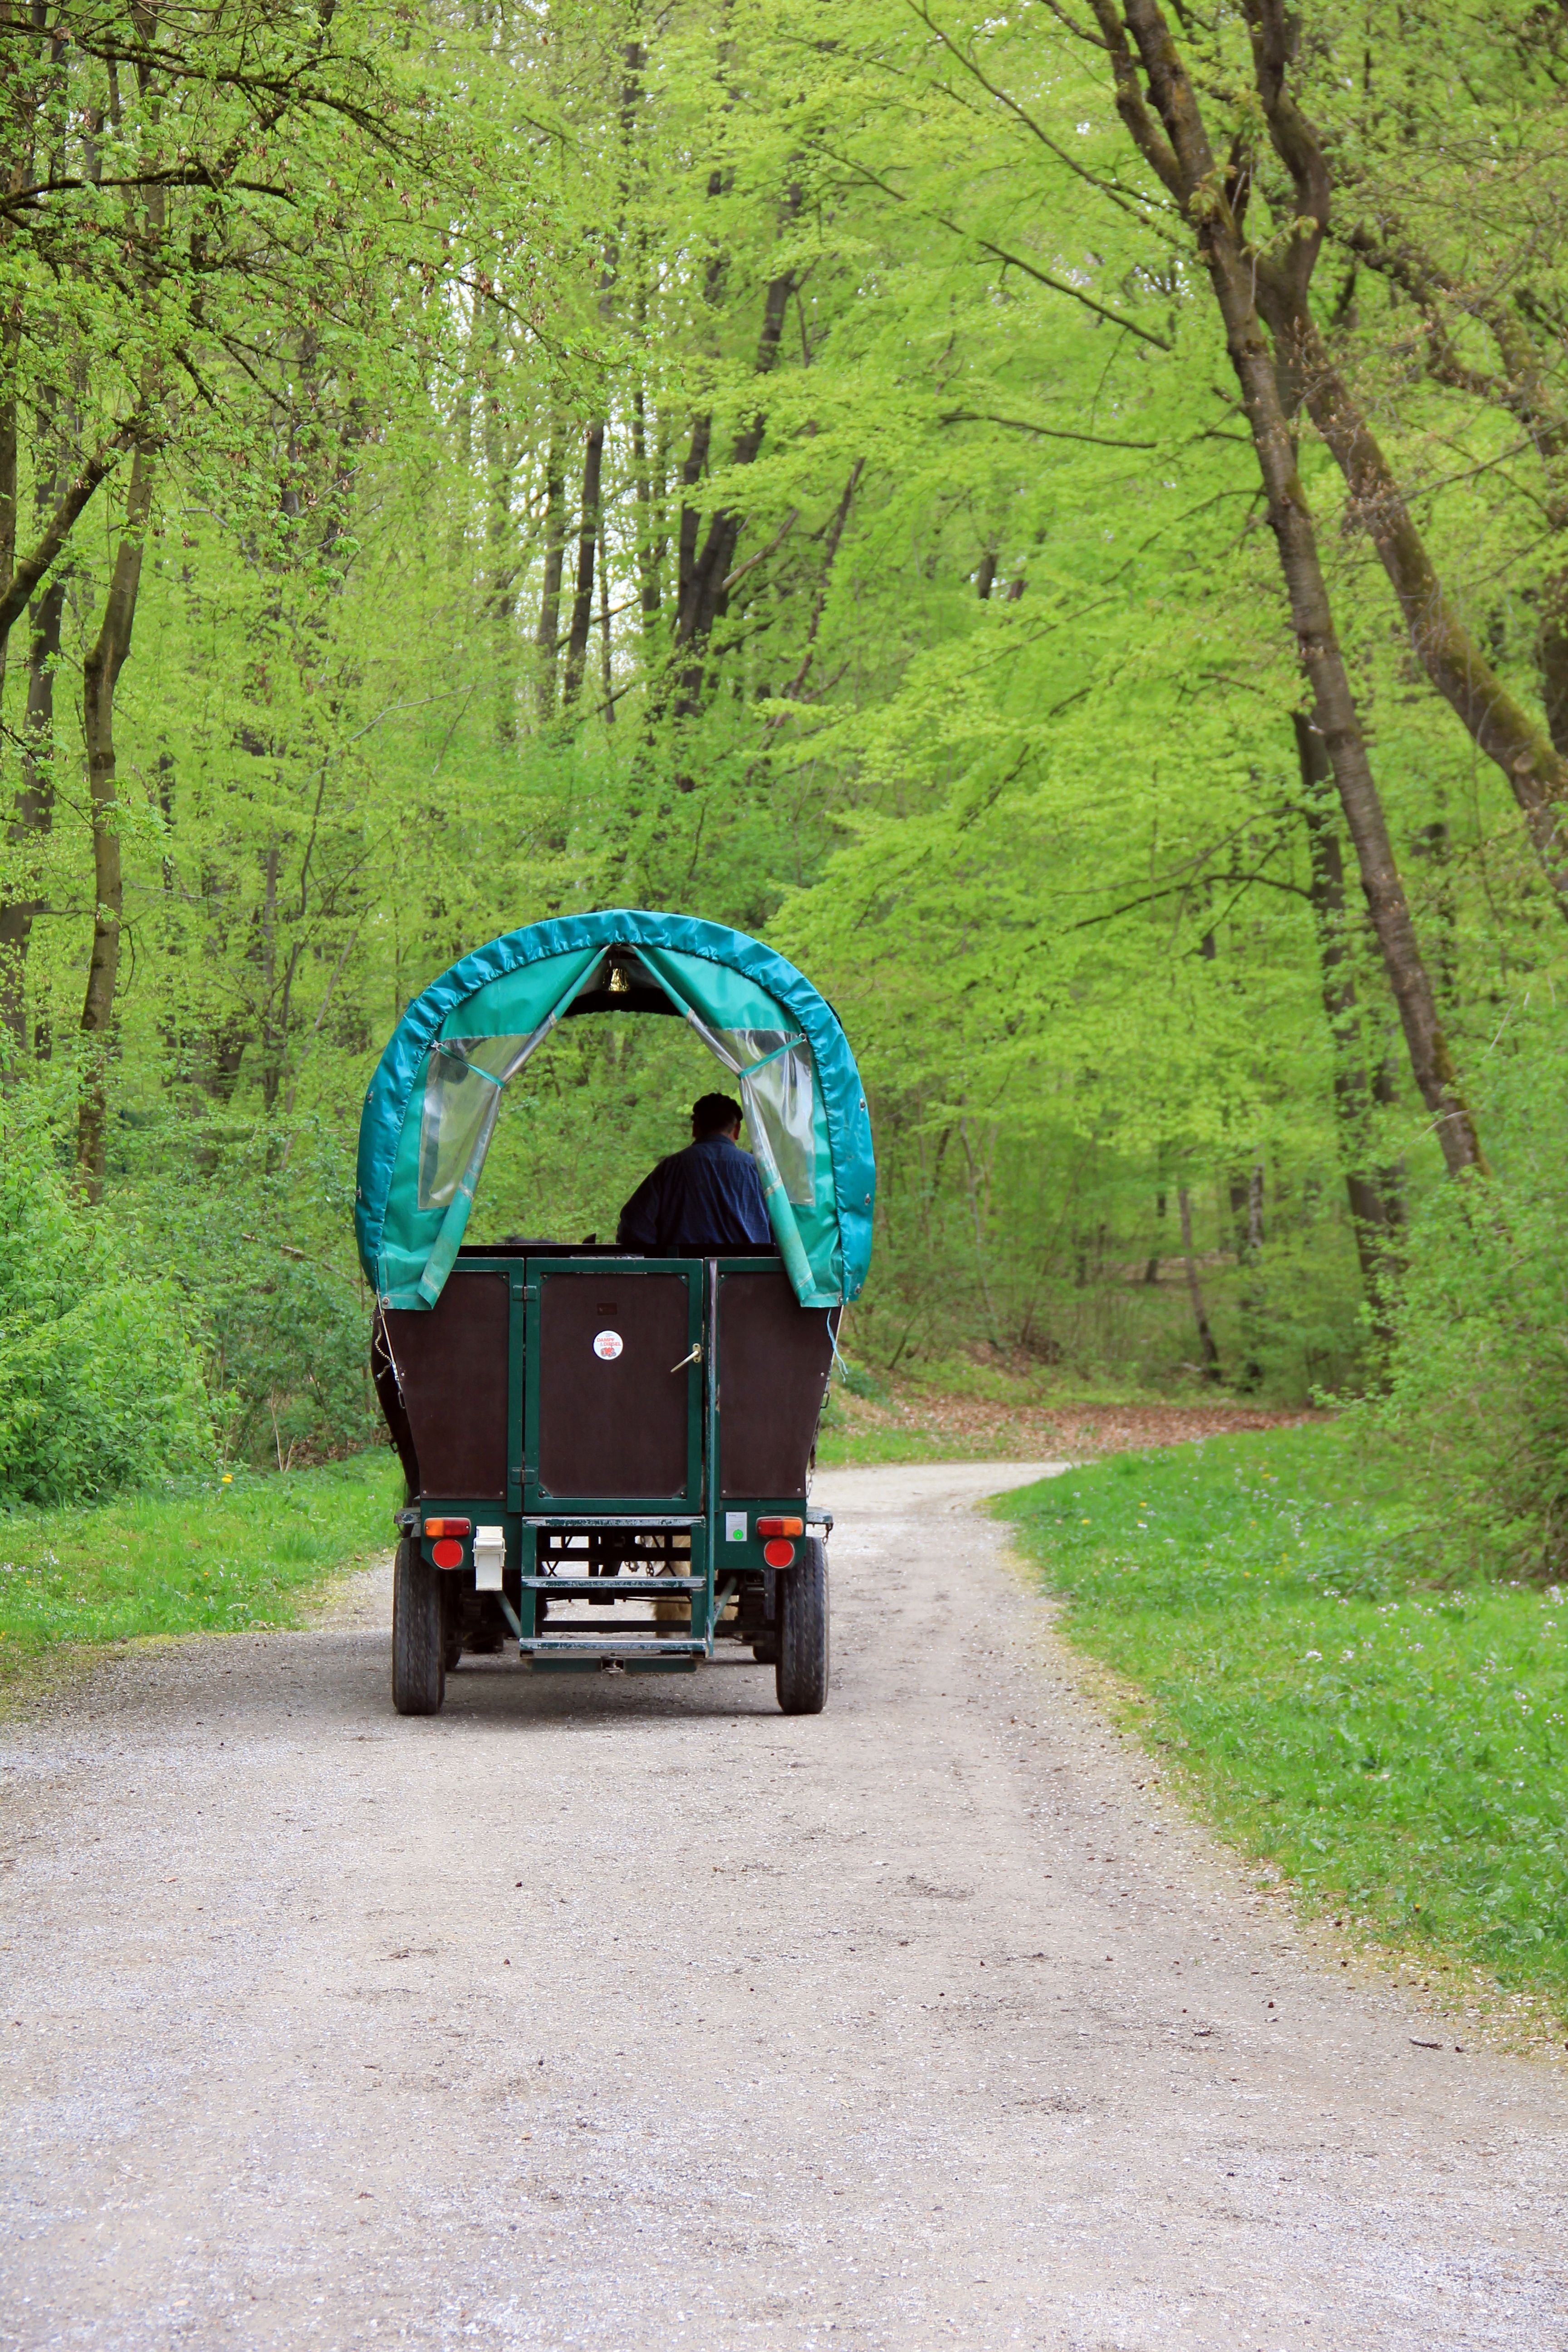
tree, path, road, trail, traffic, wagon, transport, green, vehicle, drive, horse, nostalgia, team, way, coach, coachman, locomotion, horse drawn carriage, means of transport